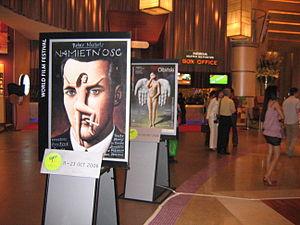
Le Festival mondial du film de Bangkok est un festival de cinéma international qui a lieu chaque année depuis 2003 à Bangkok, en Thaïlande, en octobre et novembre.